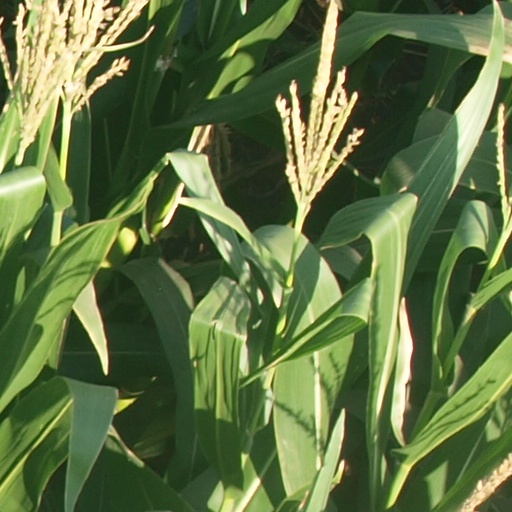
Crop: maize; corn